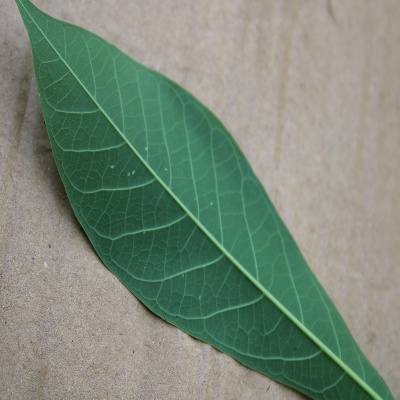
Crop: Cassava
Condition: healthy